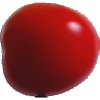
Label: Tomato 4